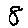
Label: 8